Murowana Goślina

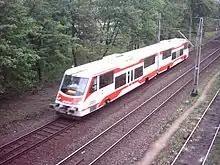
An SA108 railcar passing through Murowana Goślina

Regular bus lines run from Przebędowo on the northern edge of the village, through central Murowana Goślina and the Zielone Wzgórza estate to Poznań. PKS and KSK coaches also run through the village, and there are local buses running to some of the villages within the "gmina". The rail connection with Wągrowiec and Poznań is served mainly by railcars.